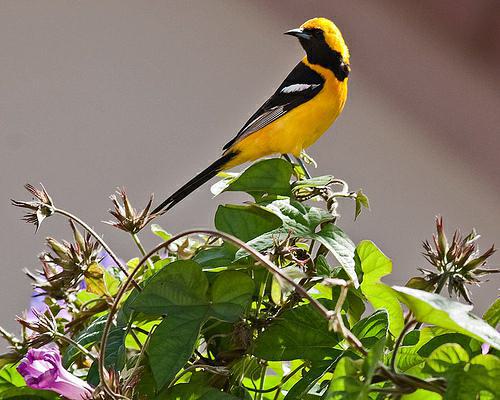
A photo of a hooded oriole